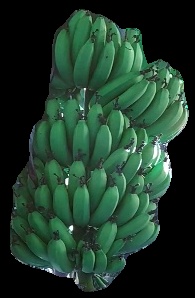
Variety: pachbale
Grade: grade1